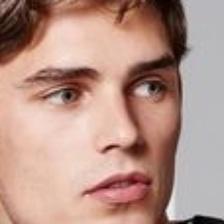
Label: faces